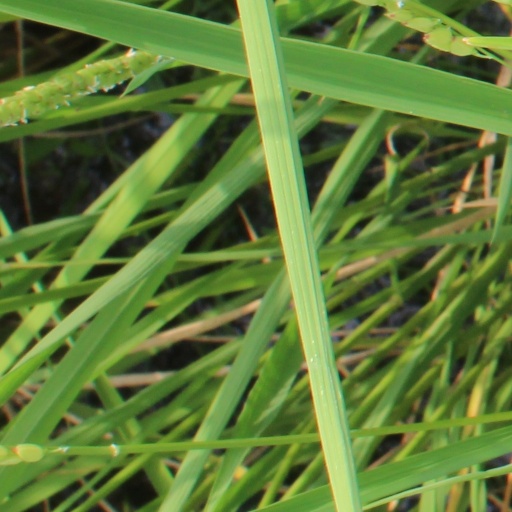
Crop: rice